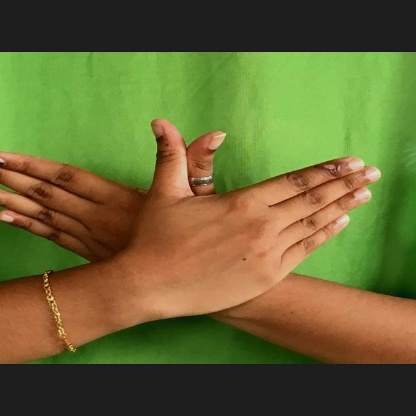
Mudra: Garuda